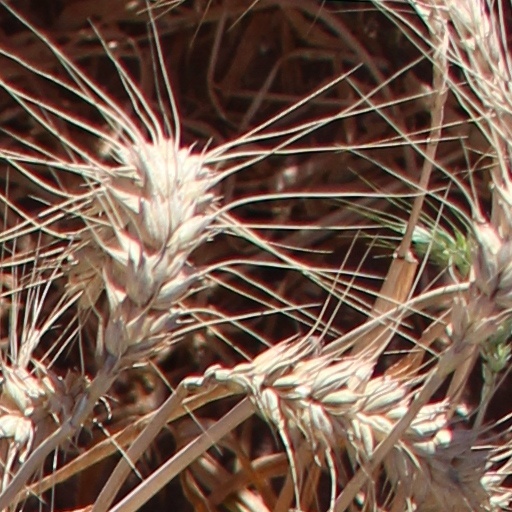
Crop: wheat